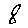
Label: 8